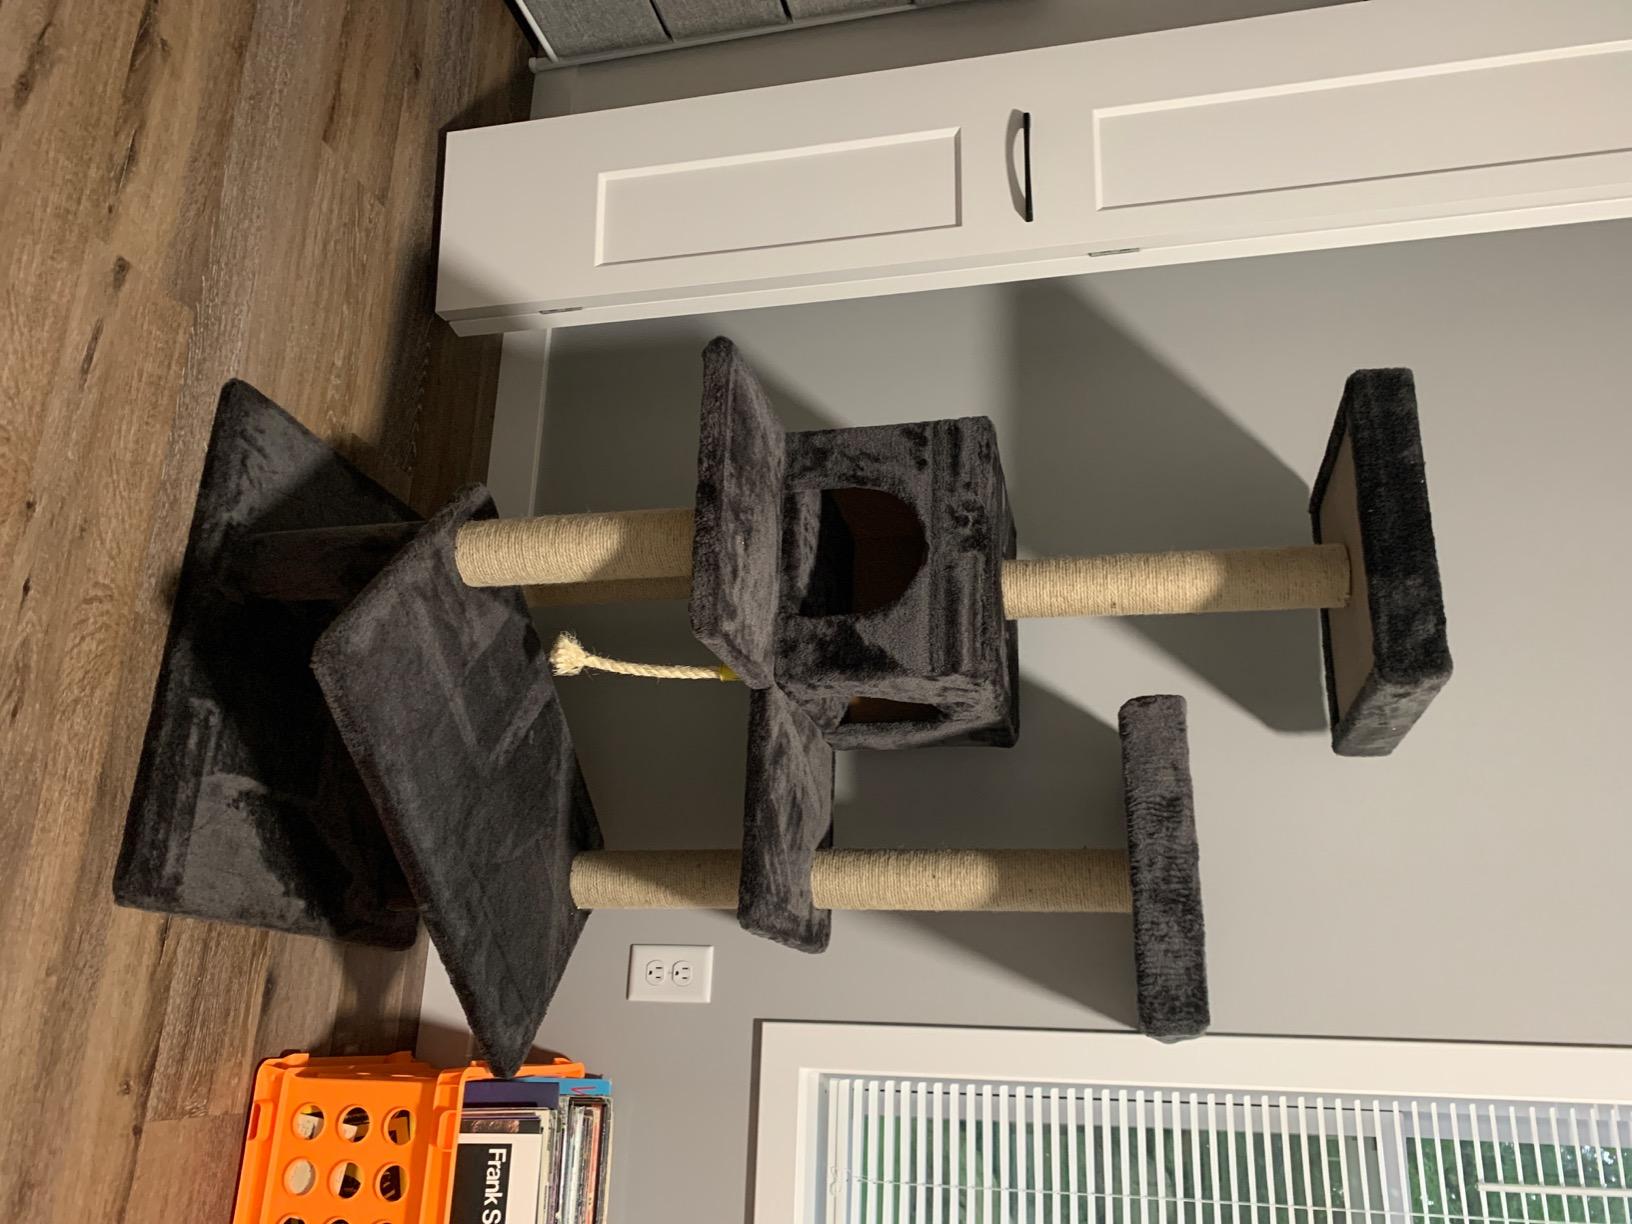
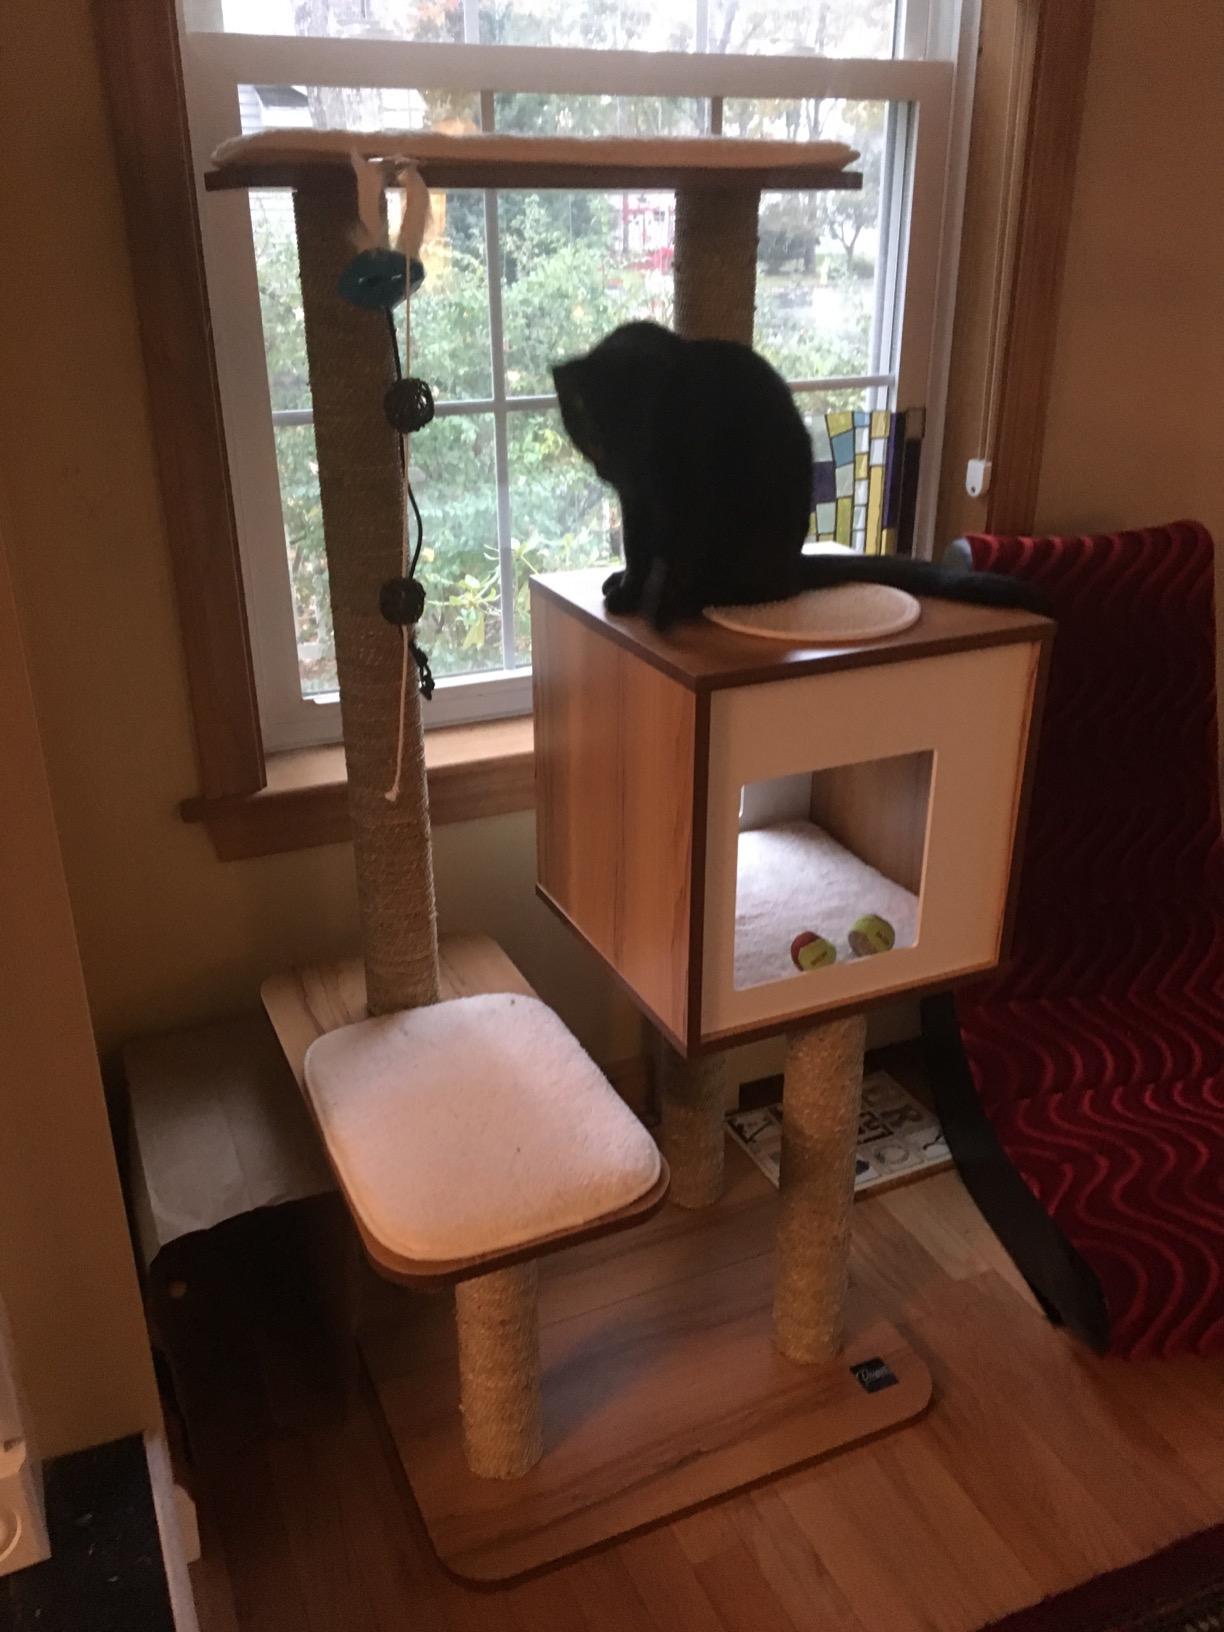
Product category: items_cat tree
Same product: no